Screen Songs

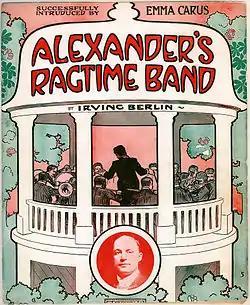
A cover by artist John Frew depicting a fictional bandleader Alexander and his men performing in a bandstand.

Screen Songs (formerly known as KoKo Song Car-Tunes) are a series of animated cartoons produced at the Fleischer Studios and distributed by Paramount Pictures between 1929 and 1938. Paramount brought back the sing-along cartoons in 1945, now in color, and released them regularly through 1951. Two of Paramount's one-shot cartoons quietly revived the format later: "Candy Cabaret" (1954) and "Hobo's Holiday" (1963).